Azim Azimzade

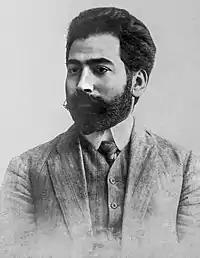
Young Azim Azimzade

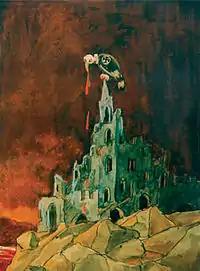
Ruins of Reichstag

Azim Azimzade was born on 7 May 1880 in the village of Novxanı in the Baku Governorate of the Russian Empire, which is now present-day Azerbaijan. The son of an oil industry worker, he had four siblings, each of whom died before the age of 10.